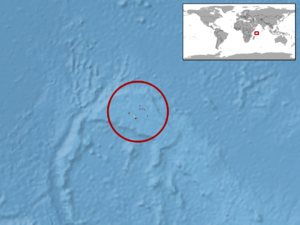
Ailuronyx seychellensis est une espèce de geckos de la famille des Gekkonidae.